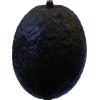
Label: black_avocado